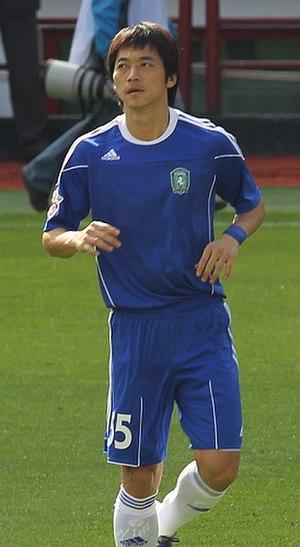
Kim Nam-il, né le 14 mars 1977 à Incheon, est un footballeur sud-coréen.